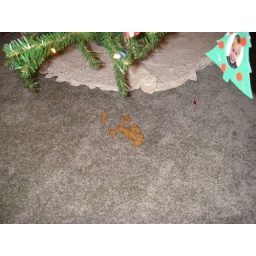
12-8-07 Petey the cat leaves a treat under the tree